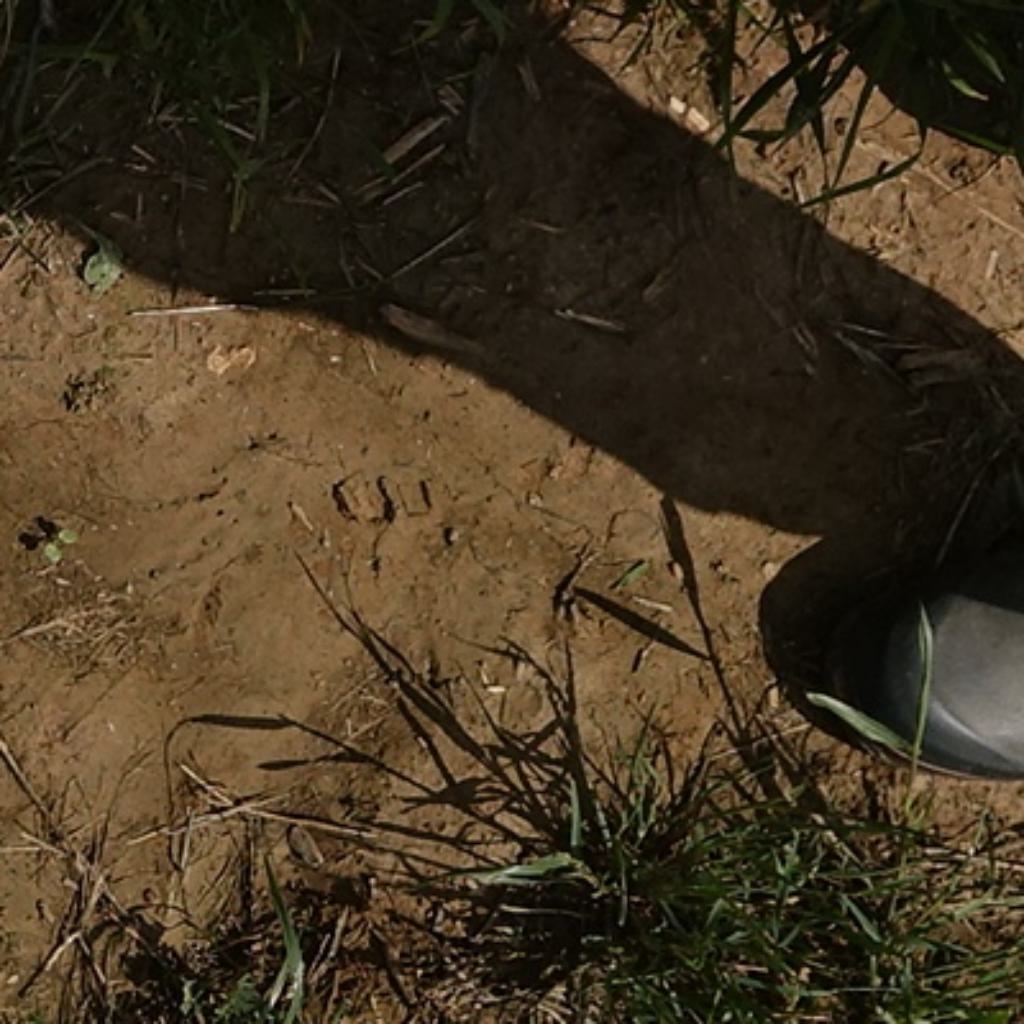
Country: France
Location: VLB
Wheat development stage: Filling